Lepcha people

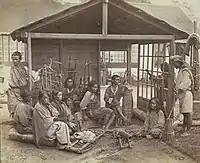
A group of Lepcha shingle cutters at Darjeeling in the 1870s

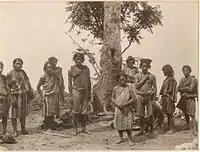
A group of Lepchas in Darjeeling ("circa" 1880)

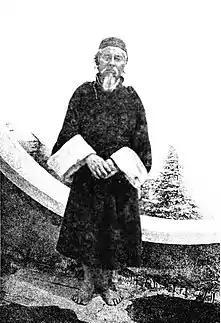

Lepchas are said to have migrated from Cambodia and Tibet having a similar culture, dressup, traits and history. They speak a Tibeto-Burman language which some classify as Himalayish. Others suggest a more complex migration, a migration to Cambodia, then a navigation of the Ayeyarwady River and Chindwin Rivers, a crossing of the Patkoi range coming back west, and finally entering ancient India; this idea is supported by Austroasiatic language substrata in their vocabularies. While migrating westward through India, they are surmised to have passed through southern Bhutan before reaching their final destination near Kanchenjunga. The Lepcha people themselves do not have any tradition of migration, and hence they conclude that they are autochthonous to the region, currently falling under the state of Sikkim, Darjeeling District of West Bengal, eastern Nepal and the southwestern parts of Bhutan. In the Province No. 1, they form 7% of the population of Ilam District, 2% in Panchthar District, and 10% of the population in Taplejung District. In Sikkim as a whole they are considered to be around 15% of the population of the state.